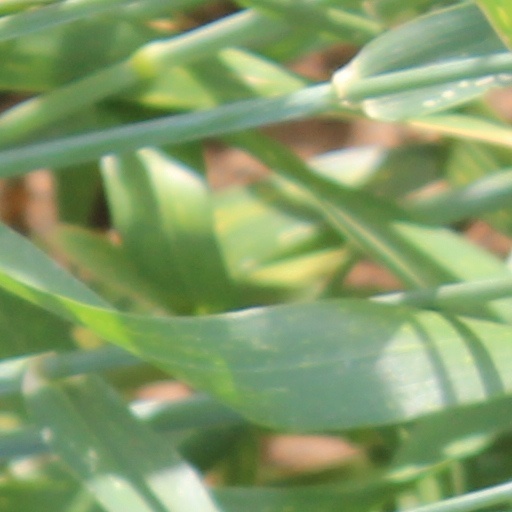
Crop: wheat